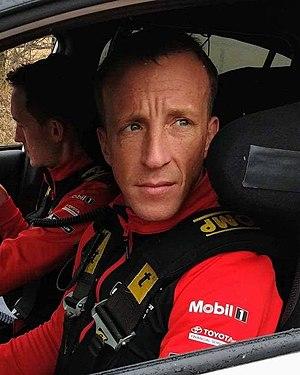
Kris Meeke, né le 2 juillet 1979 à Dungannon, est un pilote britannique de rallye professionnel depuis 2002 après avoir commencé sa carrière en tant que designer chez M-Sport. Il a remporté en 2009 le titre de champion en IRC. Avec son copilote Paul Nagle, il dispute en 2011 sa première saison en tant que titulaire WRC avec Mini.